John Cruger

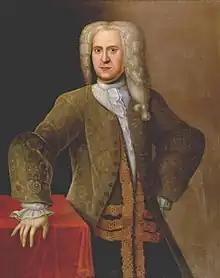

John Cruger (1678/1680 – August 13, 1744) was an immigrant to colonial New York with an uncertain place of birth, but his family was originally Danish. In New York from at least 1696, he became a prosperous merchant and established a successful family. He served as an alderman for twenty-two years and as 38th Mayor of New York City from 1739 until his death in 1744.